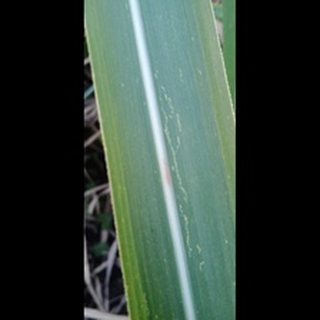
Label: sugarcane_mosaic